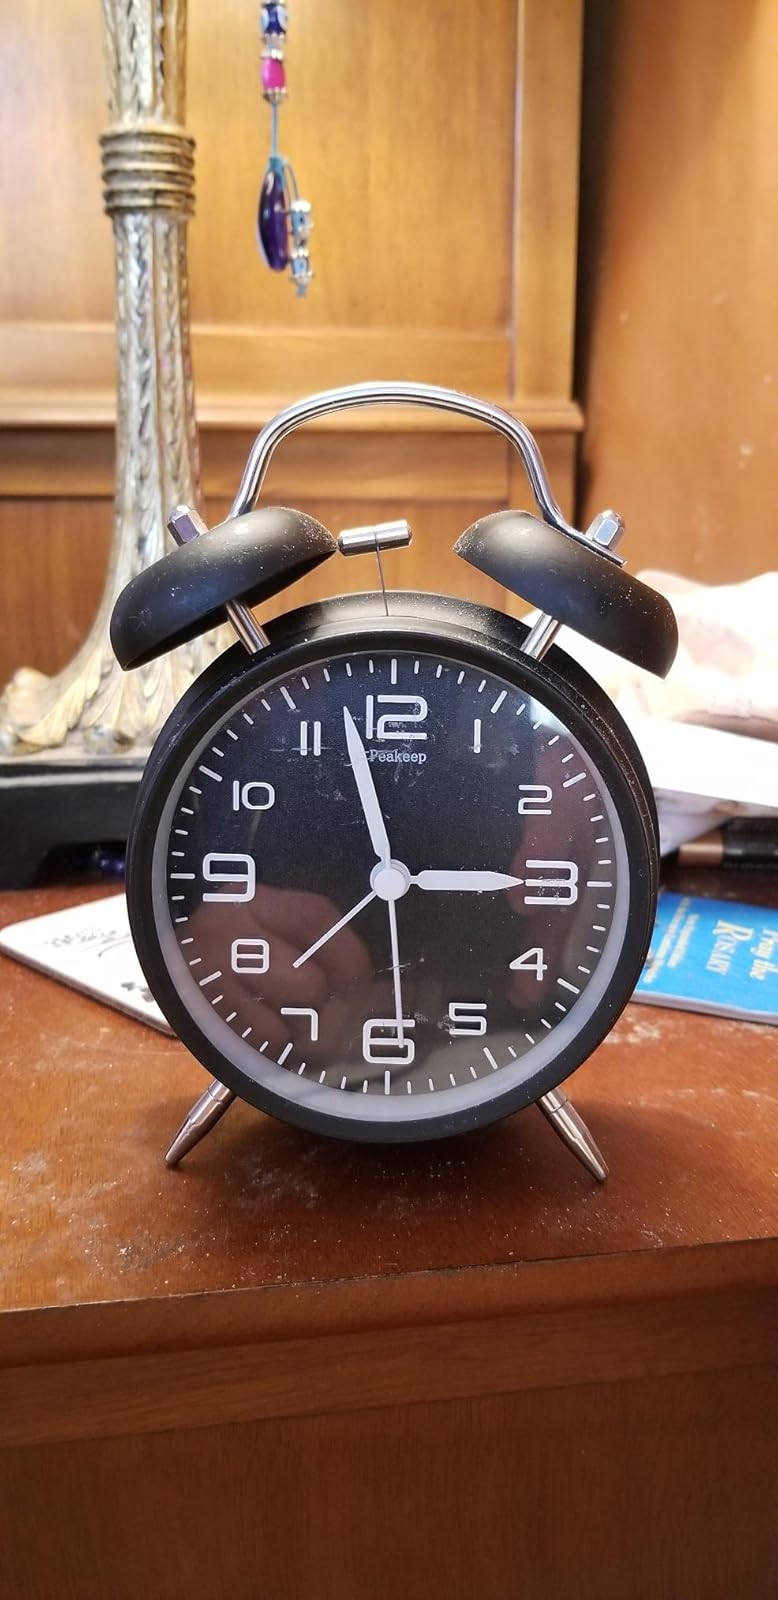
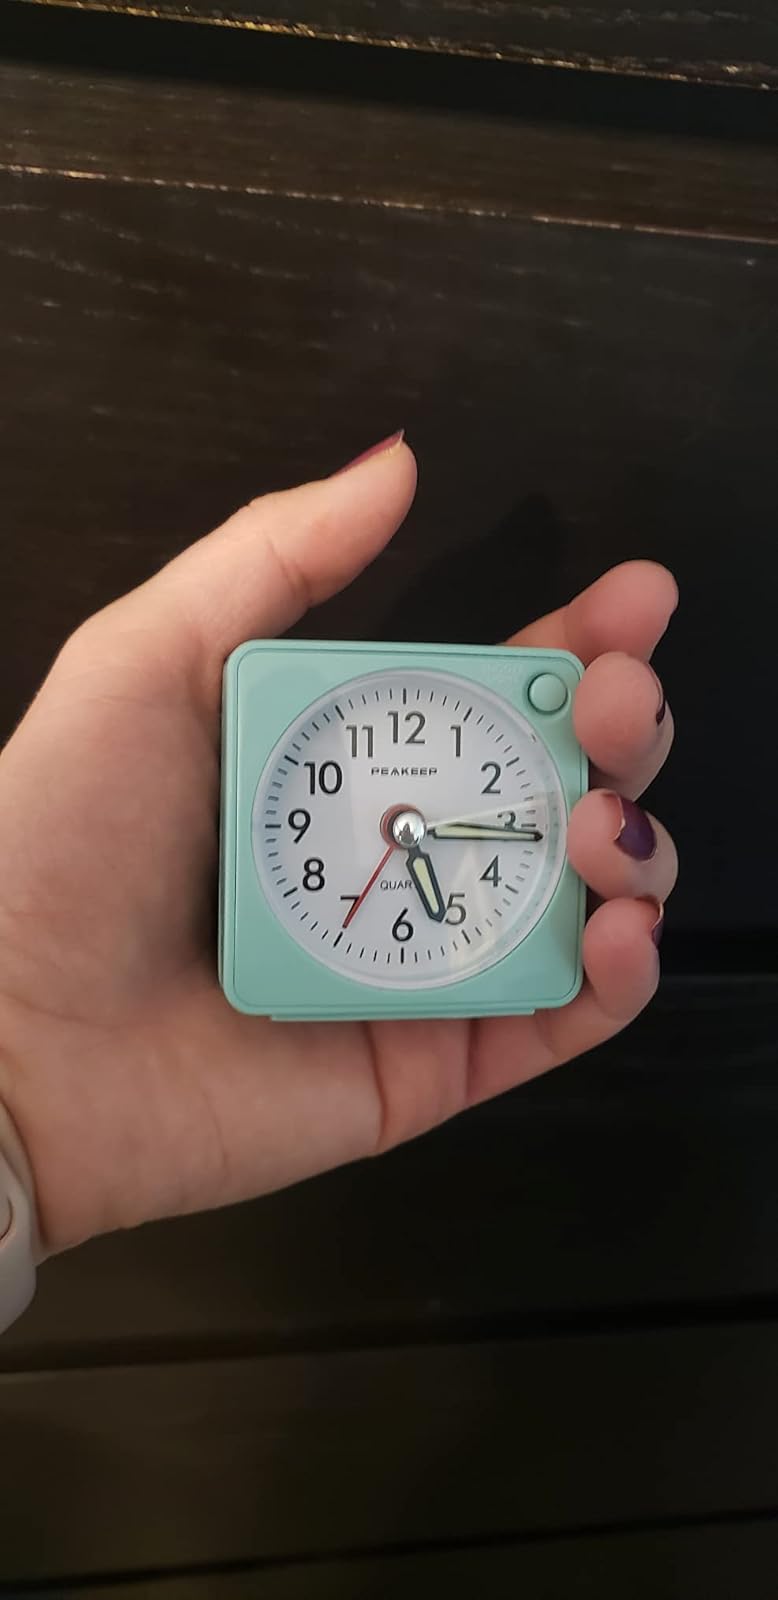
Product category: clock
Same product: no